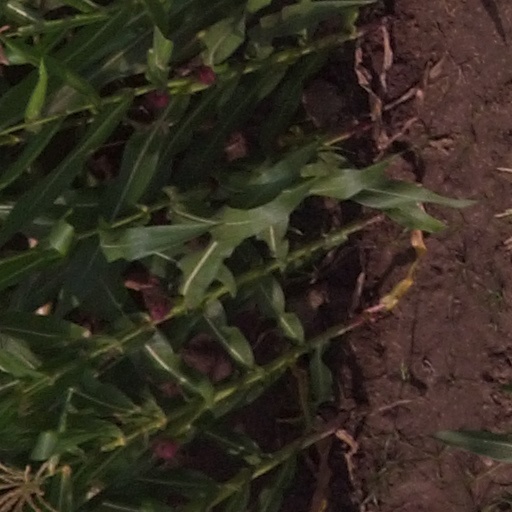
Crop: maize; corn